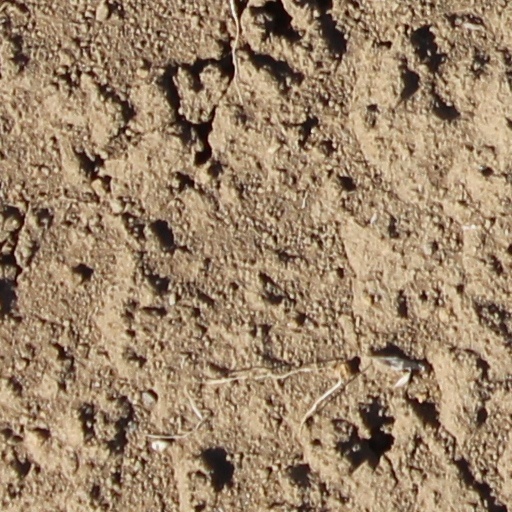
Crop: wheat